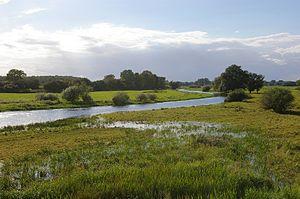
L'Aland est une rivière allemande d'une longueur de 97 km qui coule dans les länder de Saxe-Anhalt et de Basse-Saxe. Elle est un affluent de l'Elbe.
Cet article recense les zones humides d'Allemagne concernées par la convention de Ramsar.